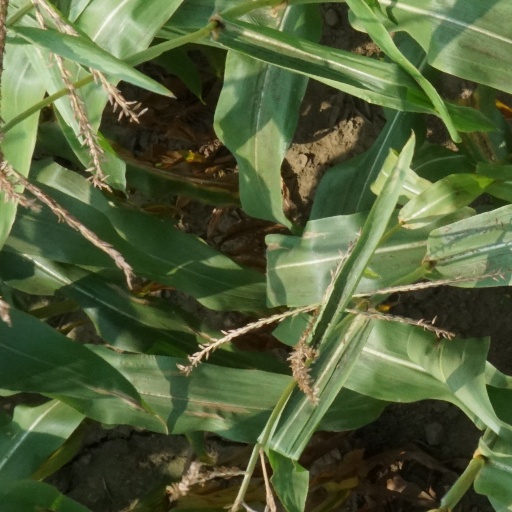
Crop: maize; corn